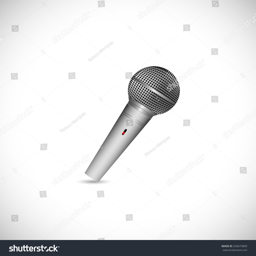
illustration of a vintage microphone isolated on a white background .